Wolverhampton

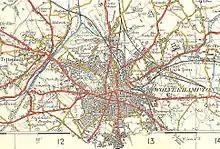
Wolverhampton in 1921

Wolverhampton gained the beginnings of modern local government in 1777, when the Wolverhampton Improvement Act was passed by Parliament. This allowed for the establishment of 125 Town Commissioners who undertook a variety of local improvement work such as punishing bear baiting, improving drainage, widening streets and by the end of the century street lighting had been provided at every street corner and over the doorway of every inn, and water supply had been improved by the sinking of ten new wells and the provision of a great water tank in the market place. Policing had been improved with the appointment of ten watchmen and attempts were also made to regulate the markets and inspect hazardous food.